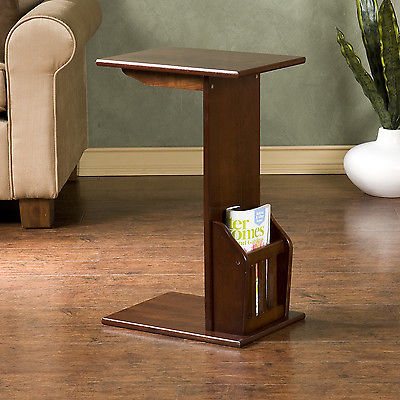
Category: table